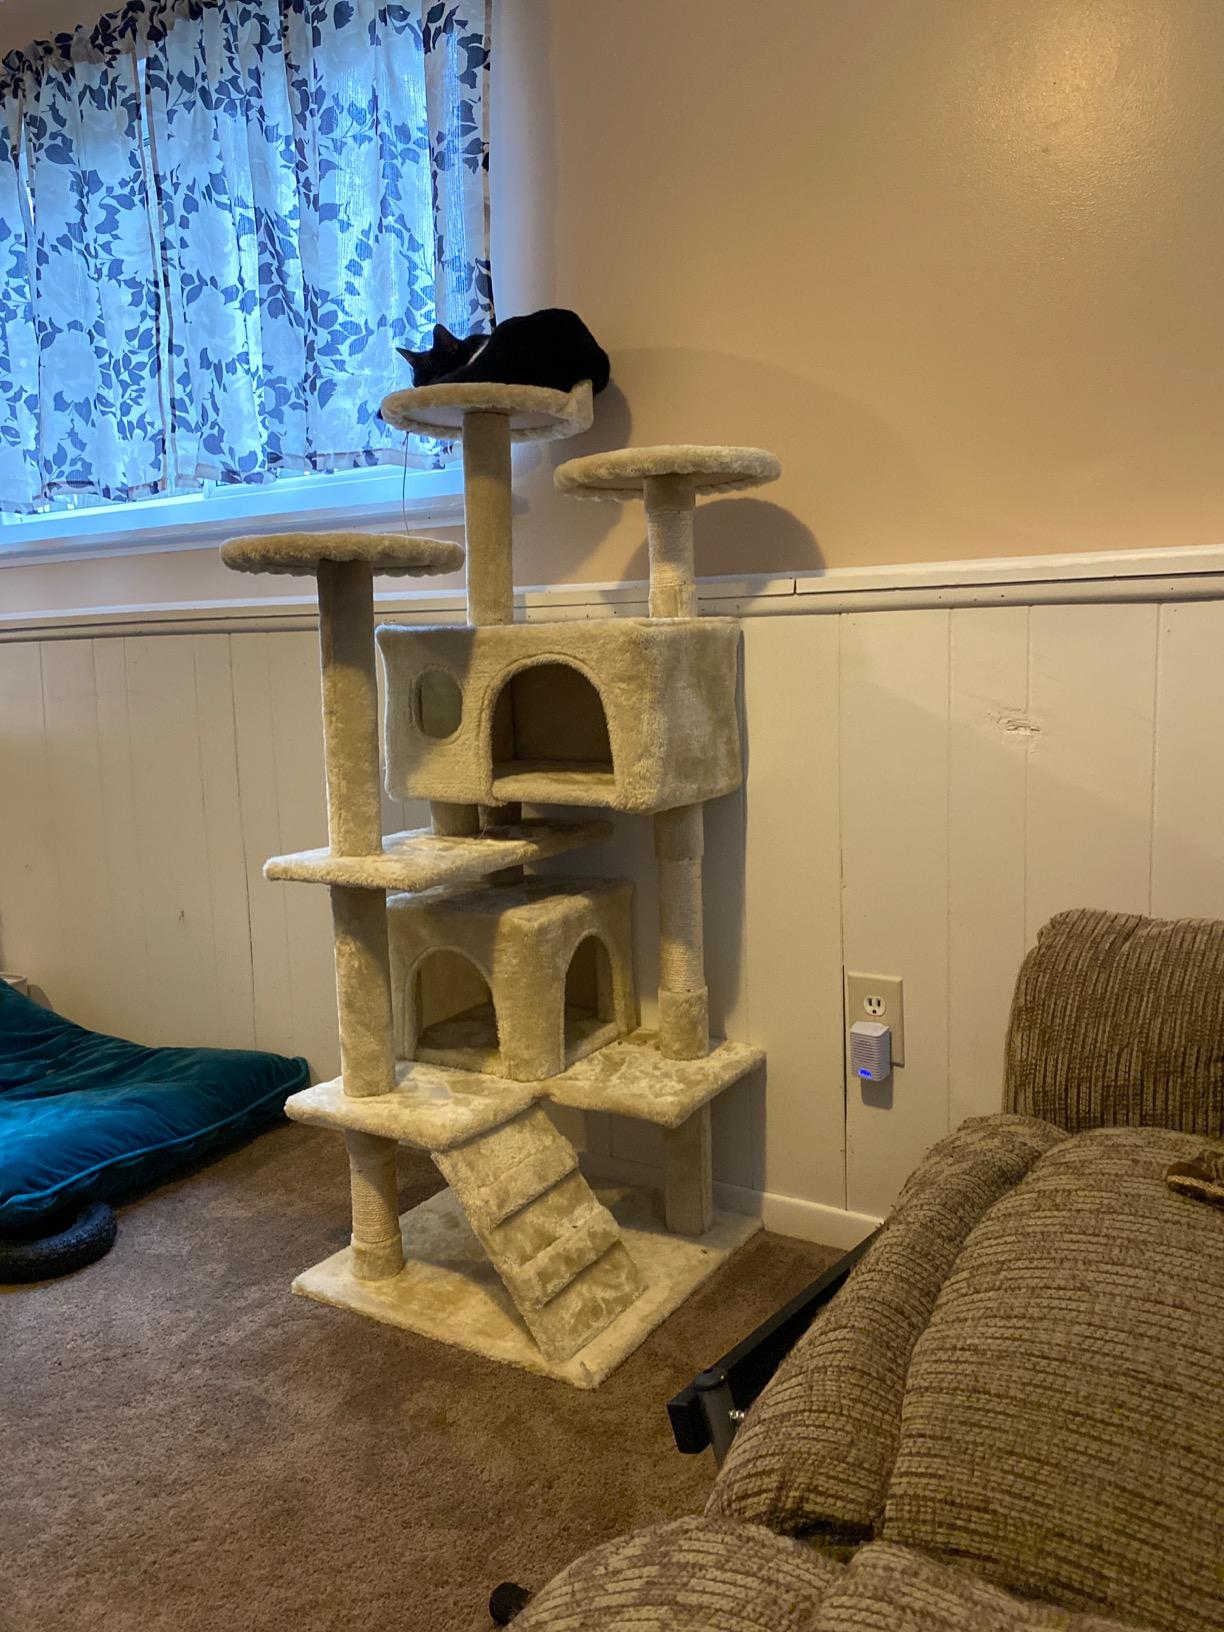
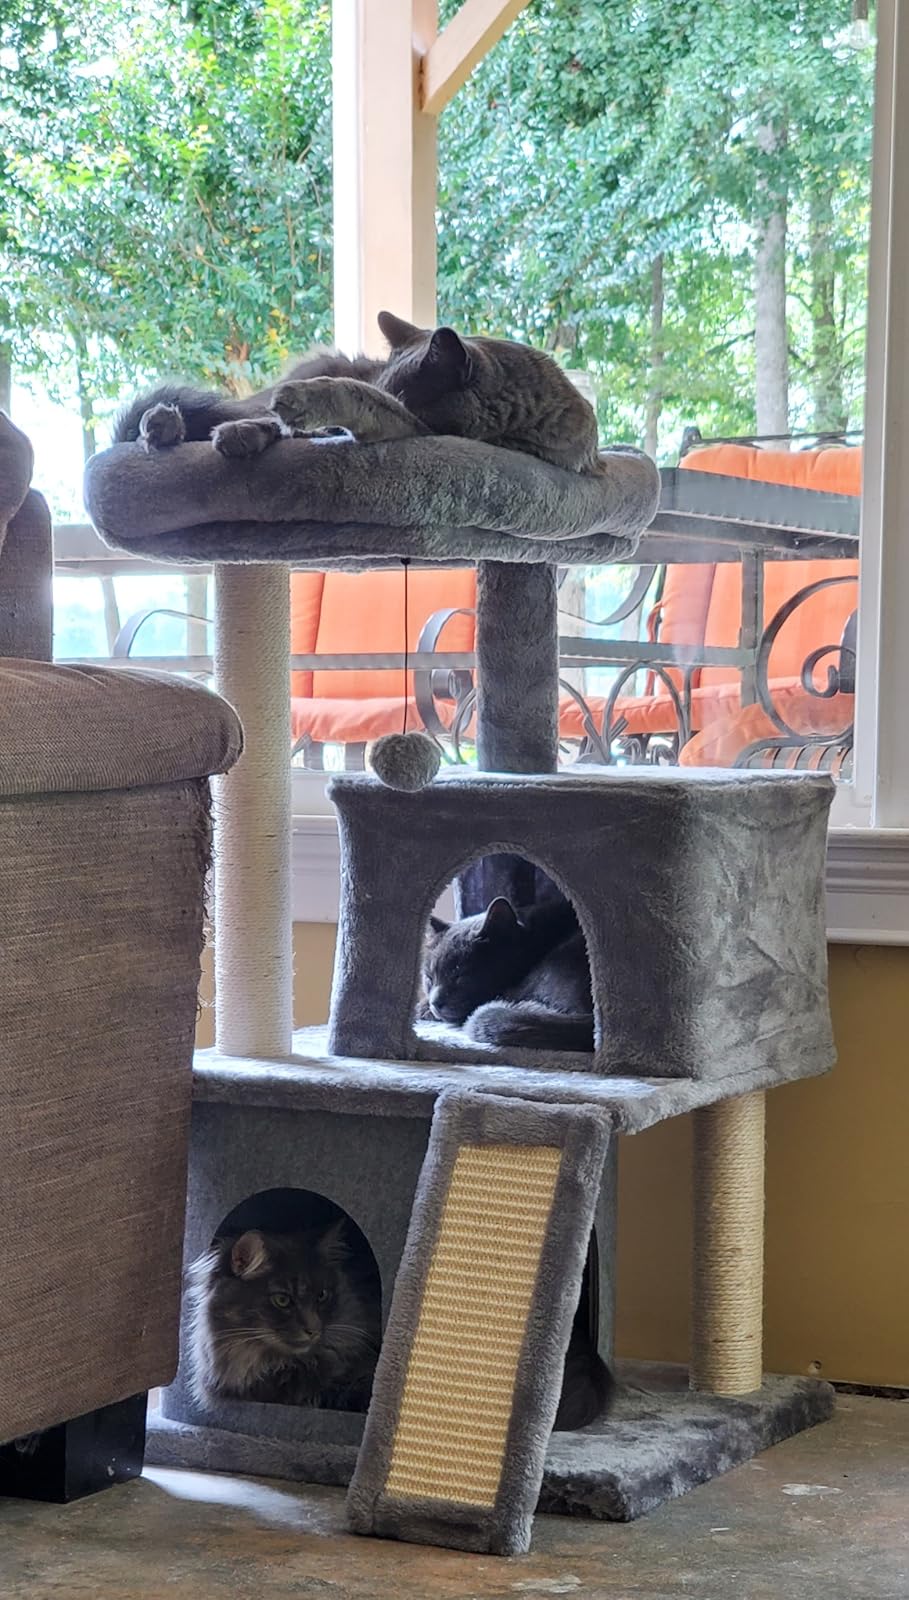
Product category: items_cat tree
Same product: no